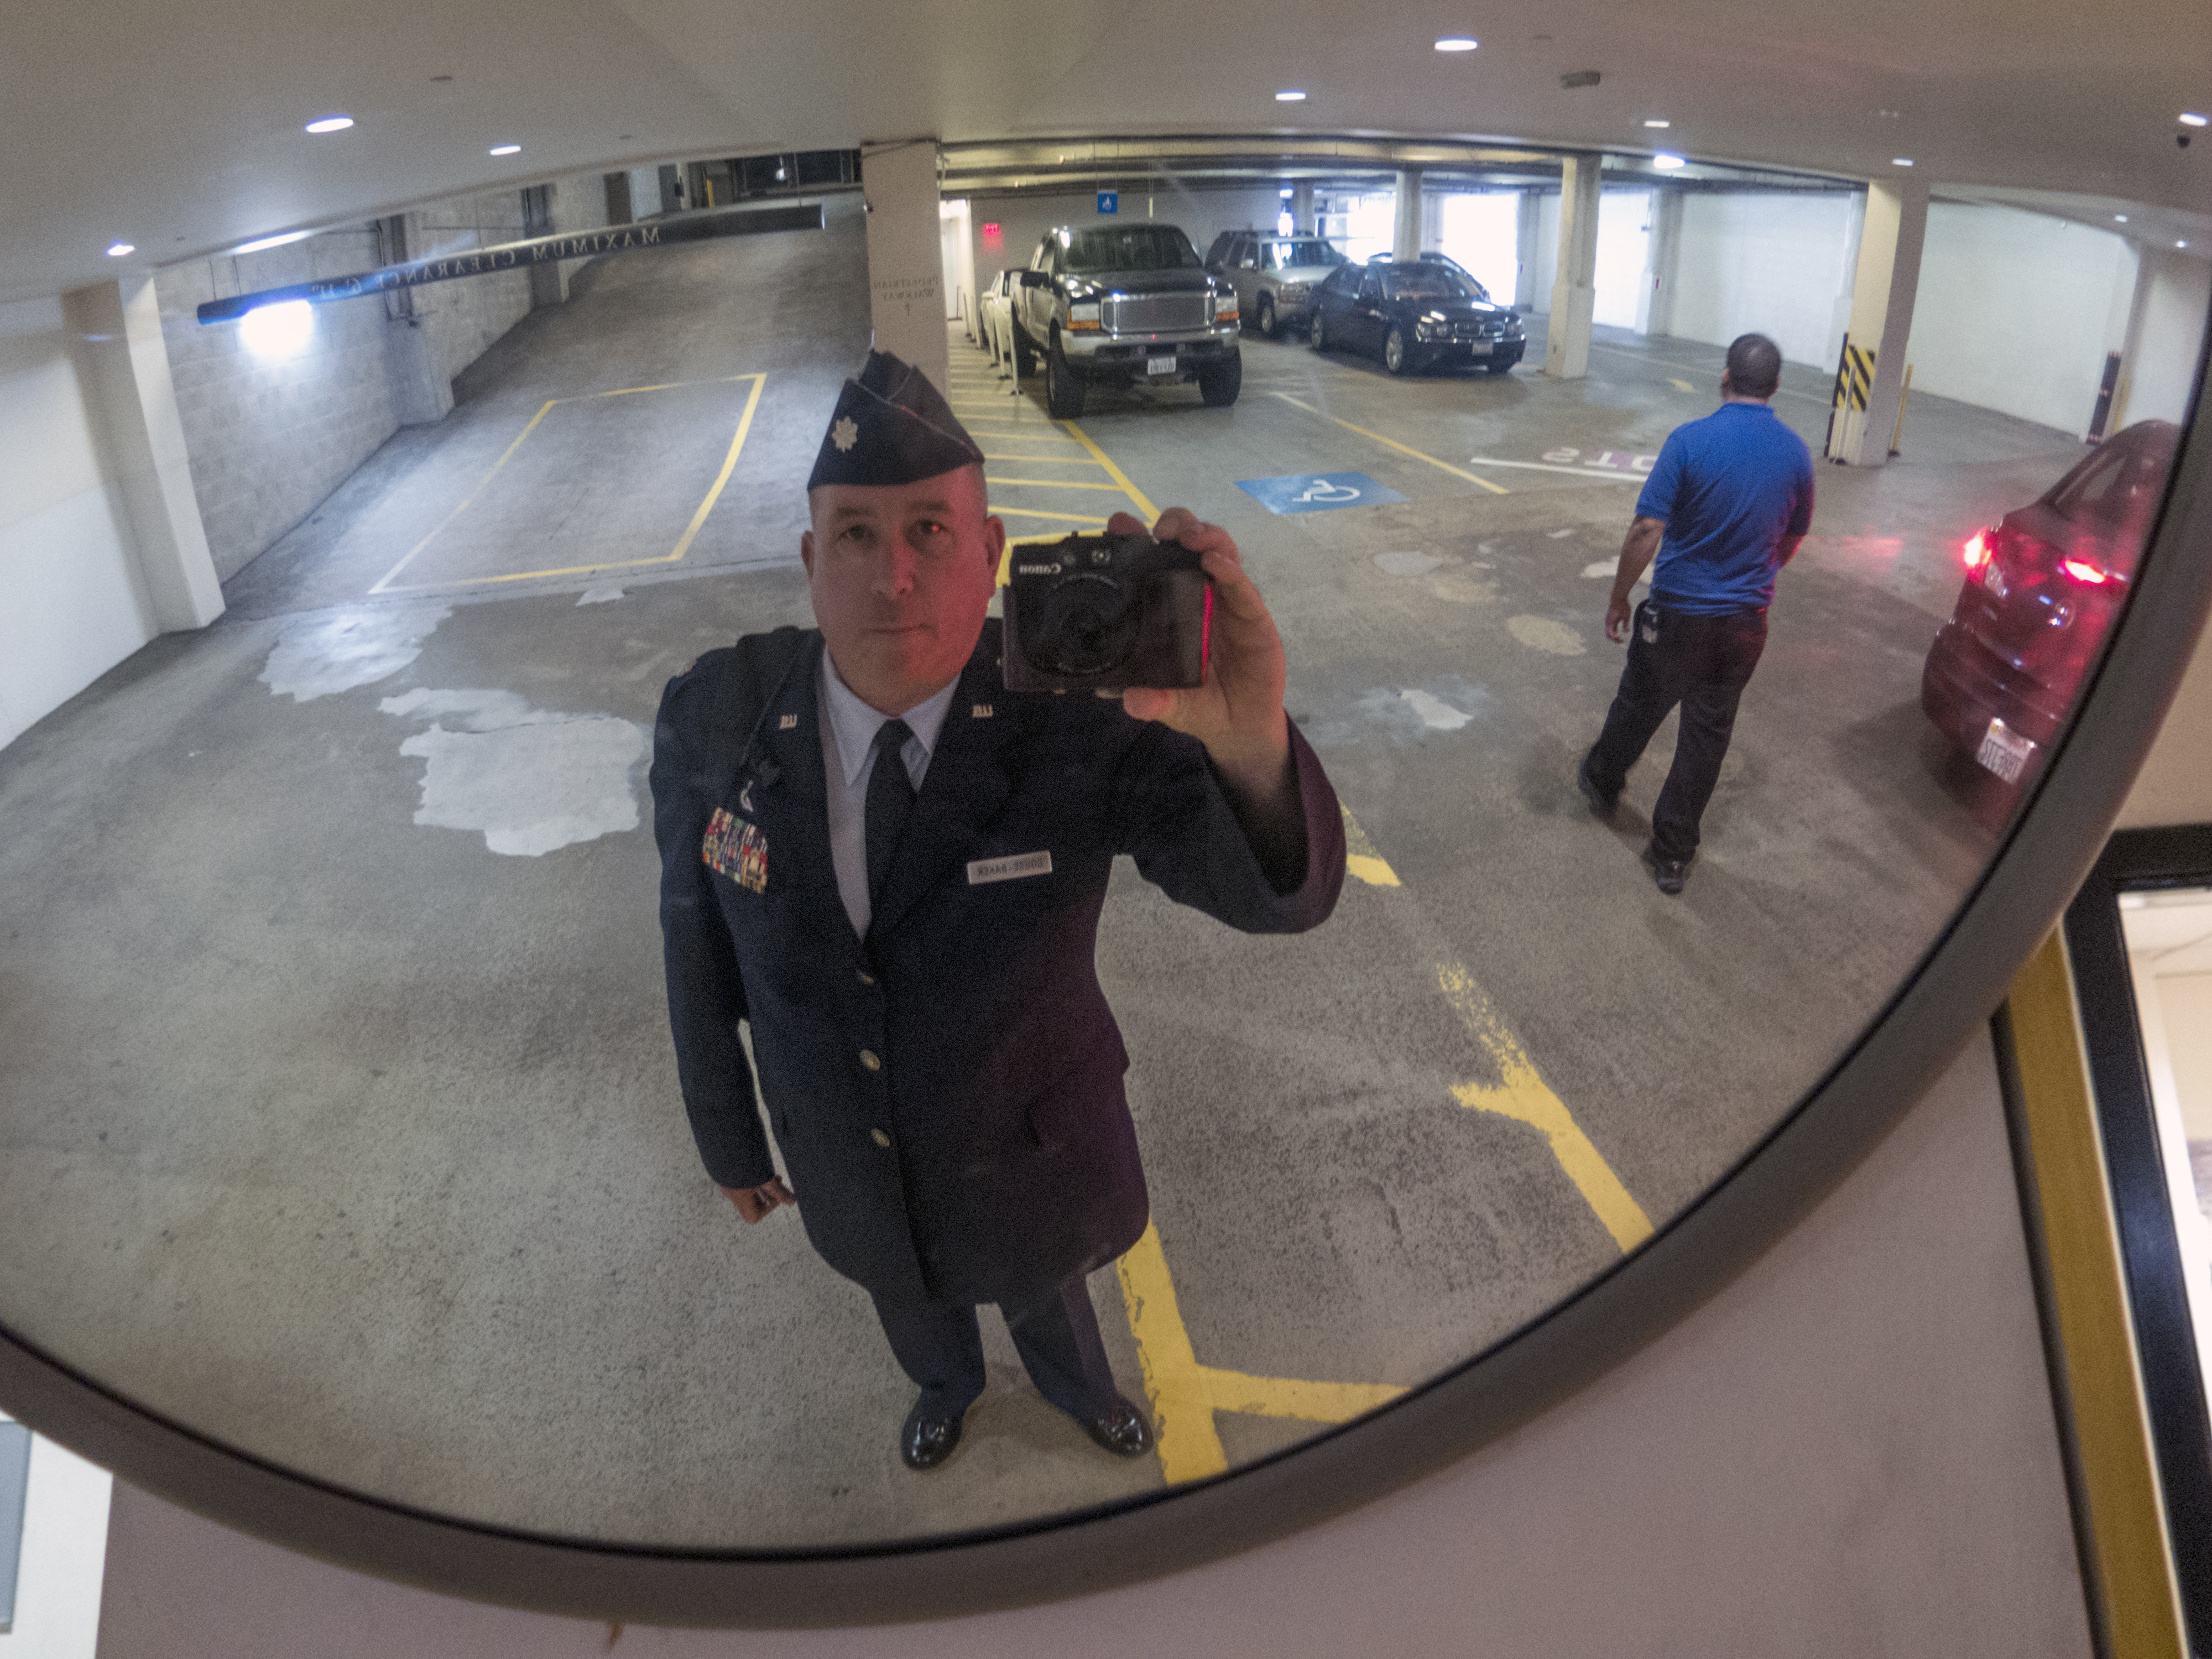
city, urban, public transport, sanfrancisco, tourist attraction